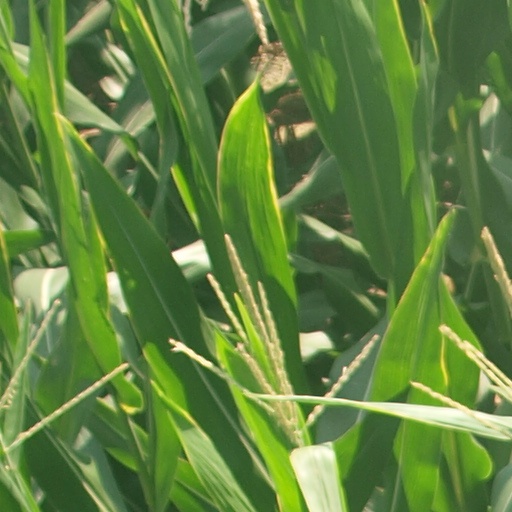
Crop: maize; corn